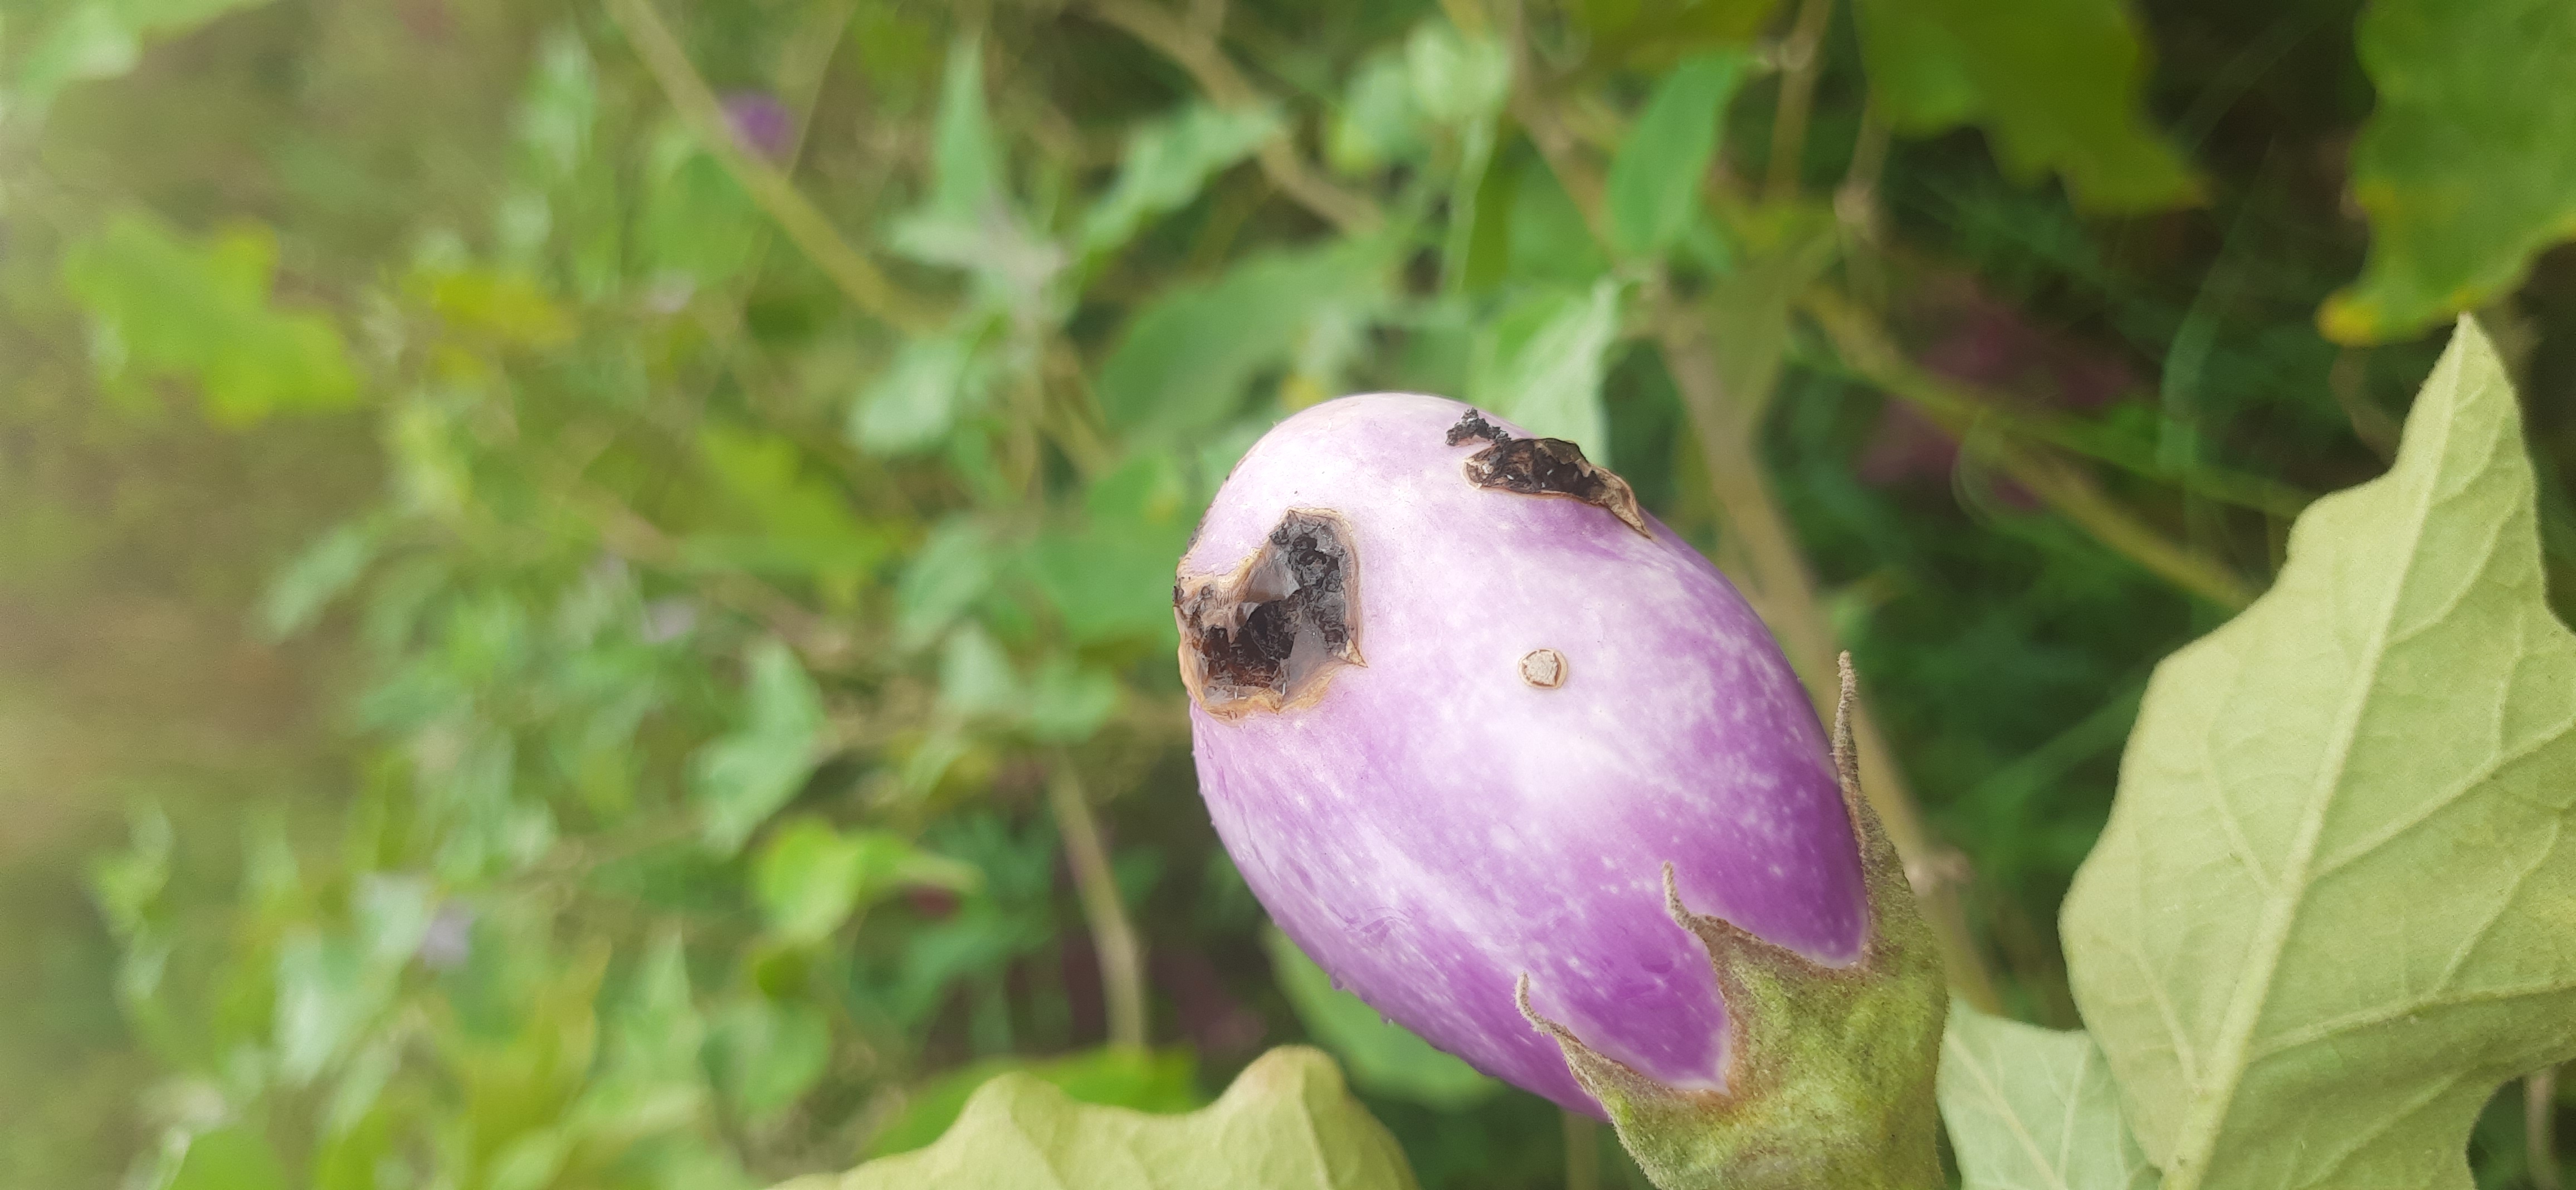
Label: Shoot and Fruit Borer